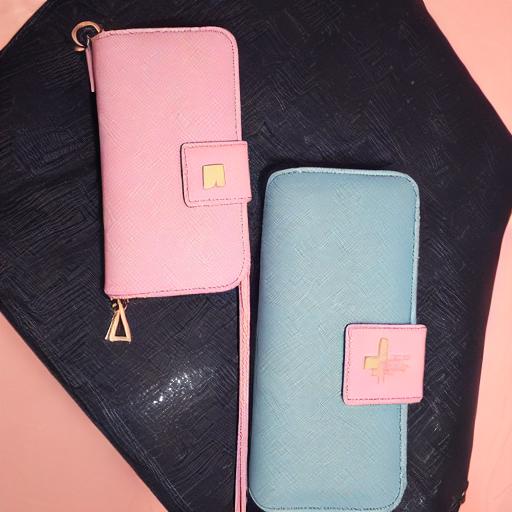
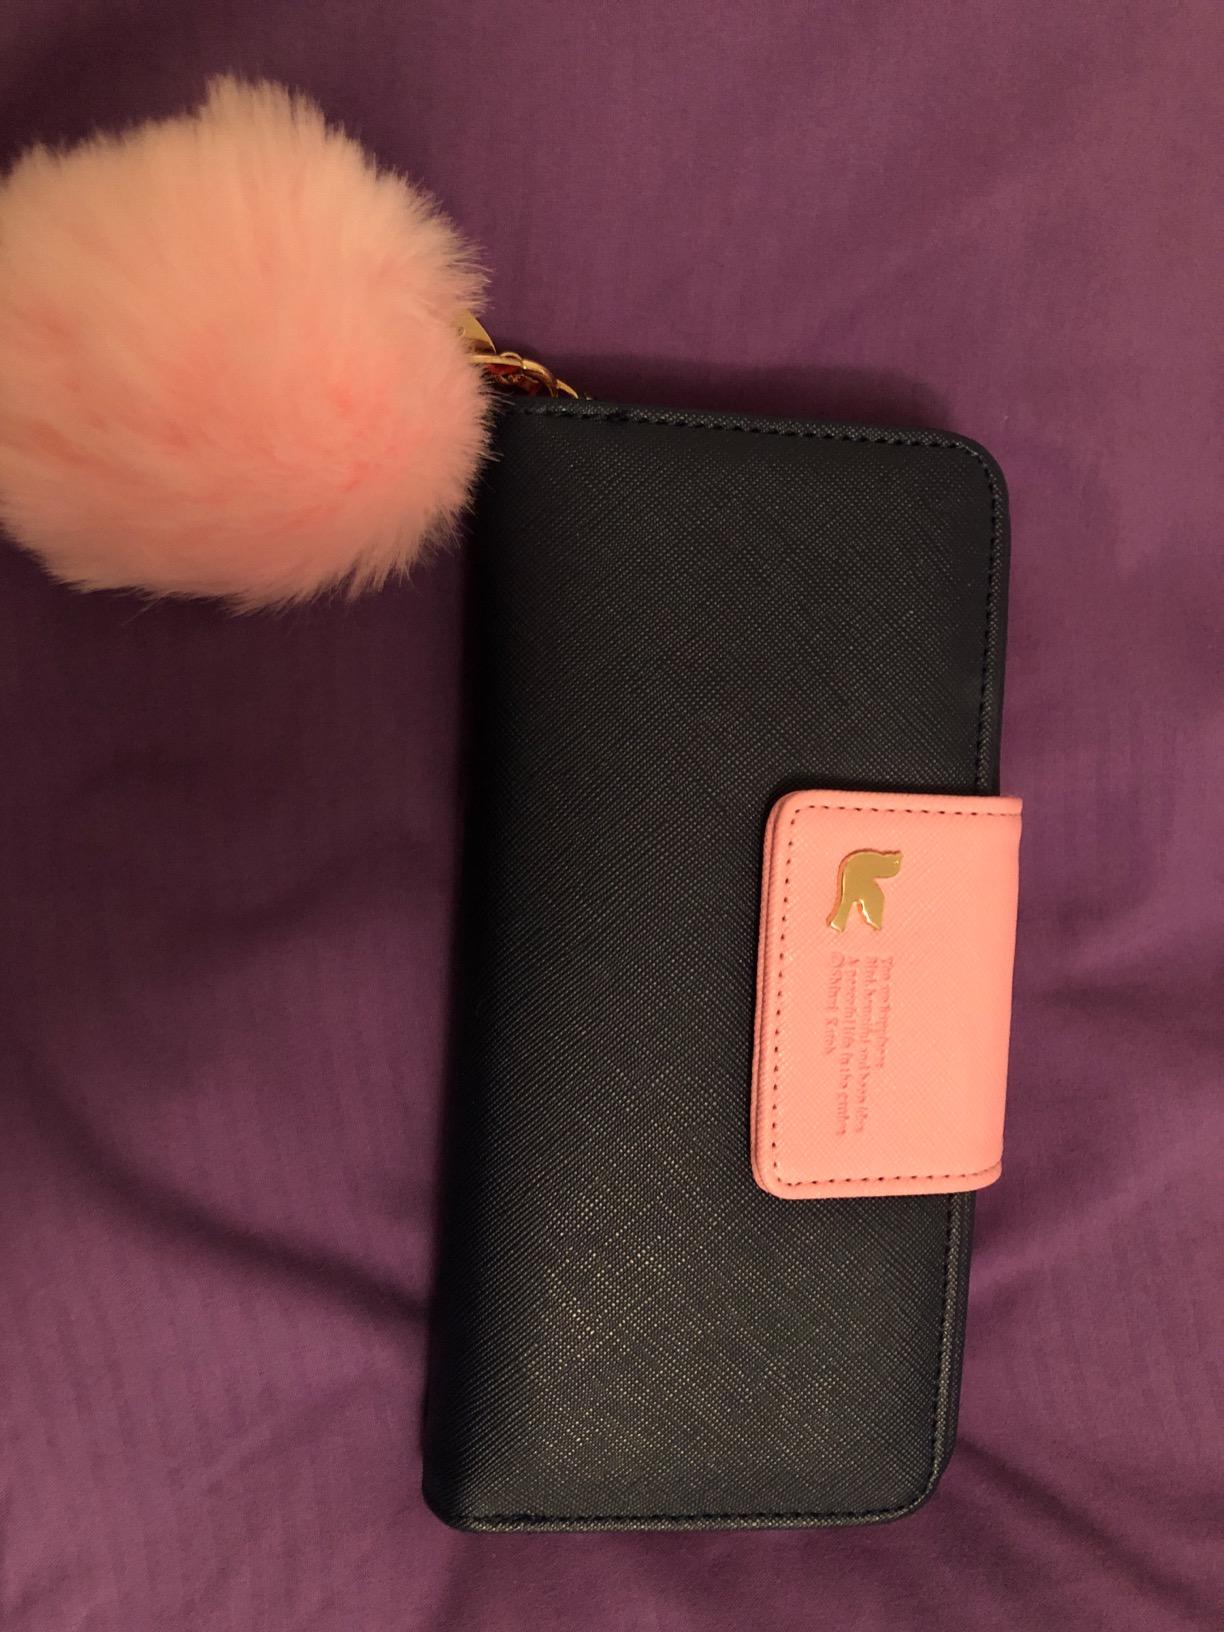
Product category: accessories_handbag
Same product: no